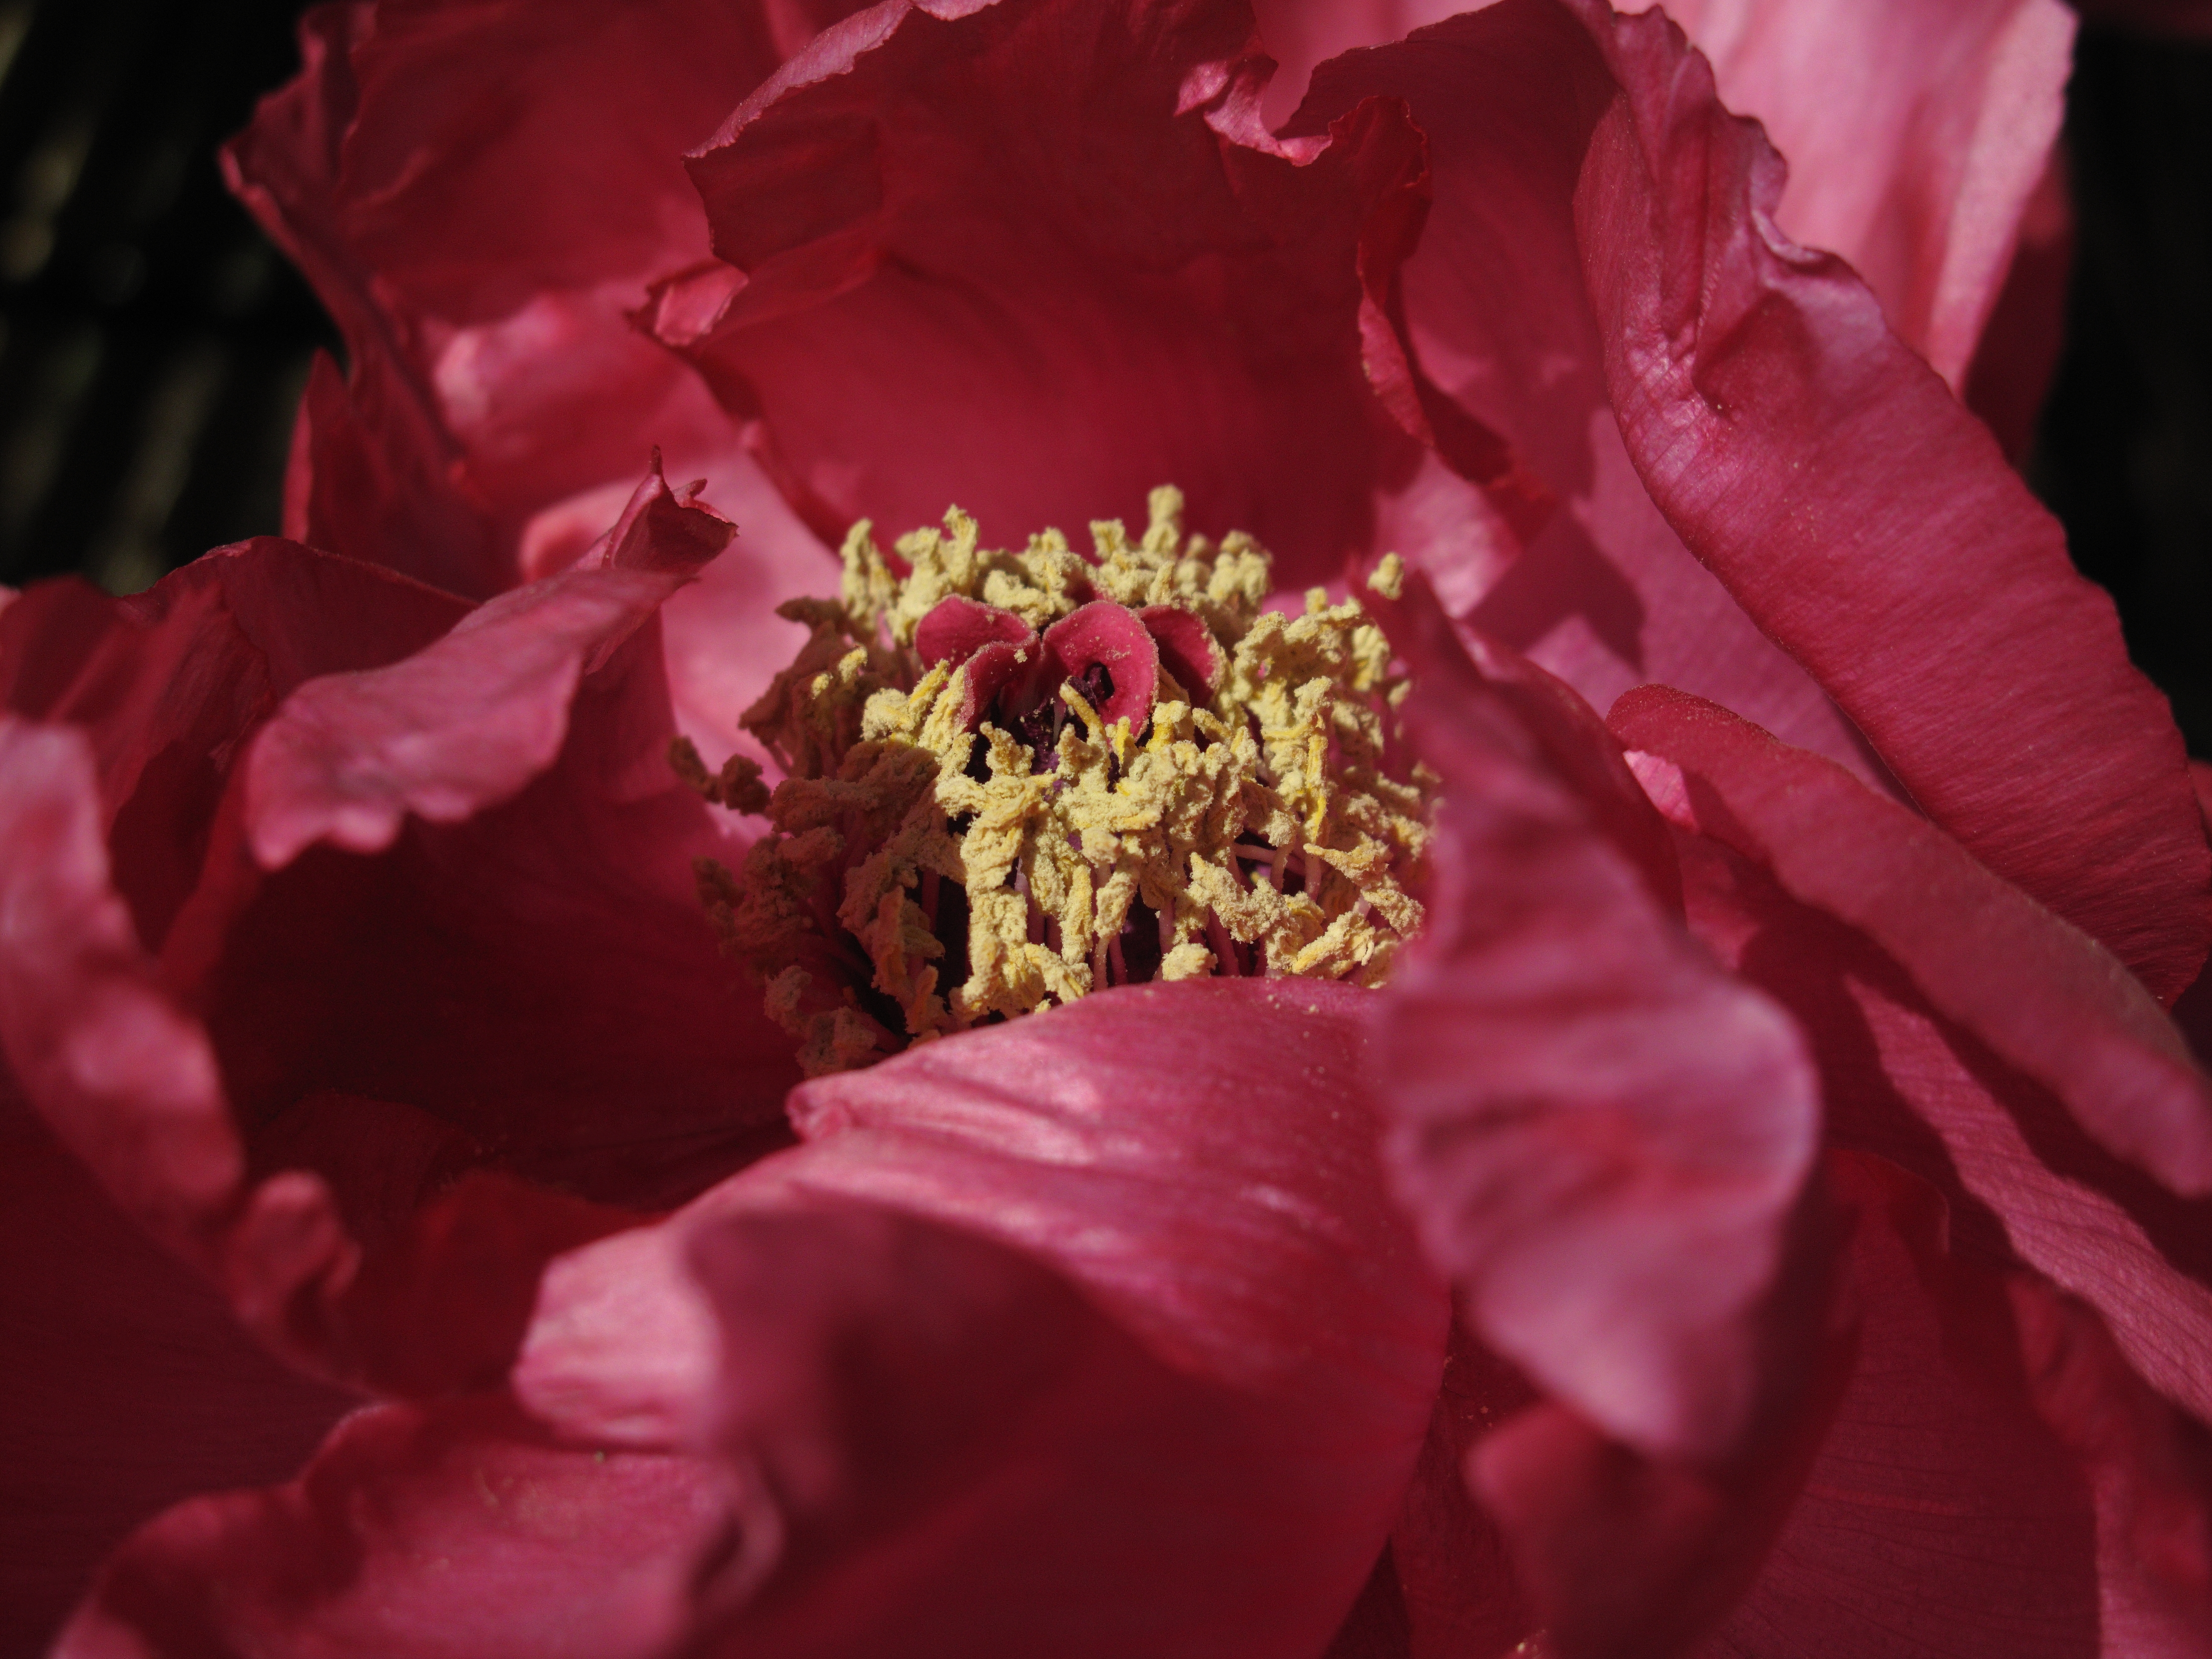
blossom, plant, leaf, flower, petal, rose, high, red, pink, flora, close up, tokyo, hires, powershot, hi, res, resolution, peony, g10, taitoku, uenotoshogu, macro photography, flowering plant, garden roses, rose family, land plant